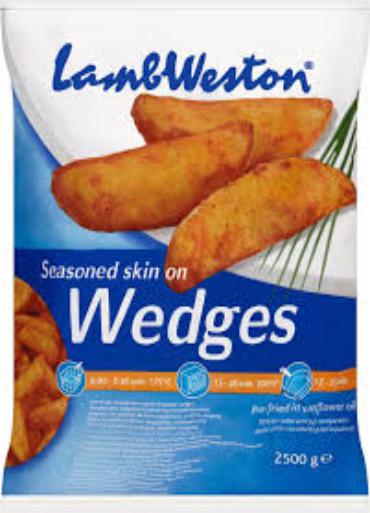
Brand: Lamb Weston
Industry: Food